Comitê Brasileiro de Interesse Nacional Palestino

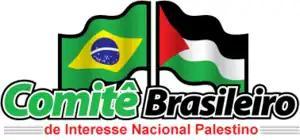
Comitê Brasileiro de Interesse Nacional Palestino (CBINP)

The Comitê Brasileiro de Interesse Nacional Palestino is a grassroots movement representing the interests of Palestinian nationals in Brazil, and whose principal mission is to work with the legislative body of Brazil on legislation that strengthens the relationship between Brazil and Palestinians.